The Nun of Monza

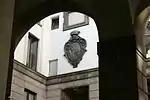
De Leyva family crest

After the death of her mother Virginia in 1576, the infant Marianna was entered into a long trial for her inheritance, which was eventually not resolved in her favor. Her mother wanted to give half of her possessions to Marianna and the other half to her first son, Marco Pio, who was her child from an earlier marriage. Her will was contested by Marco Pio's sisters, who had been left nothing.